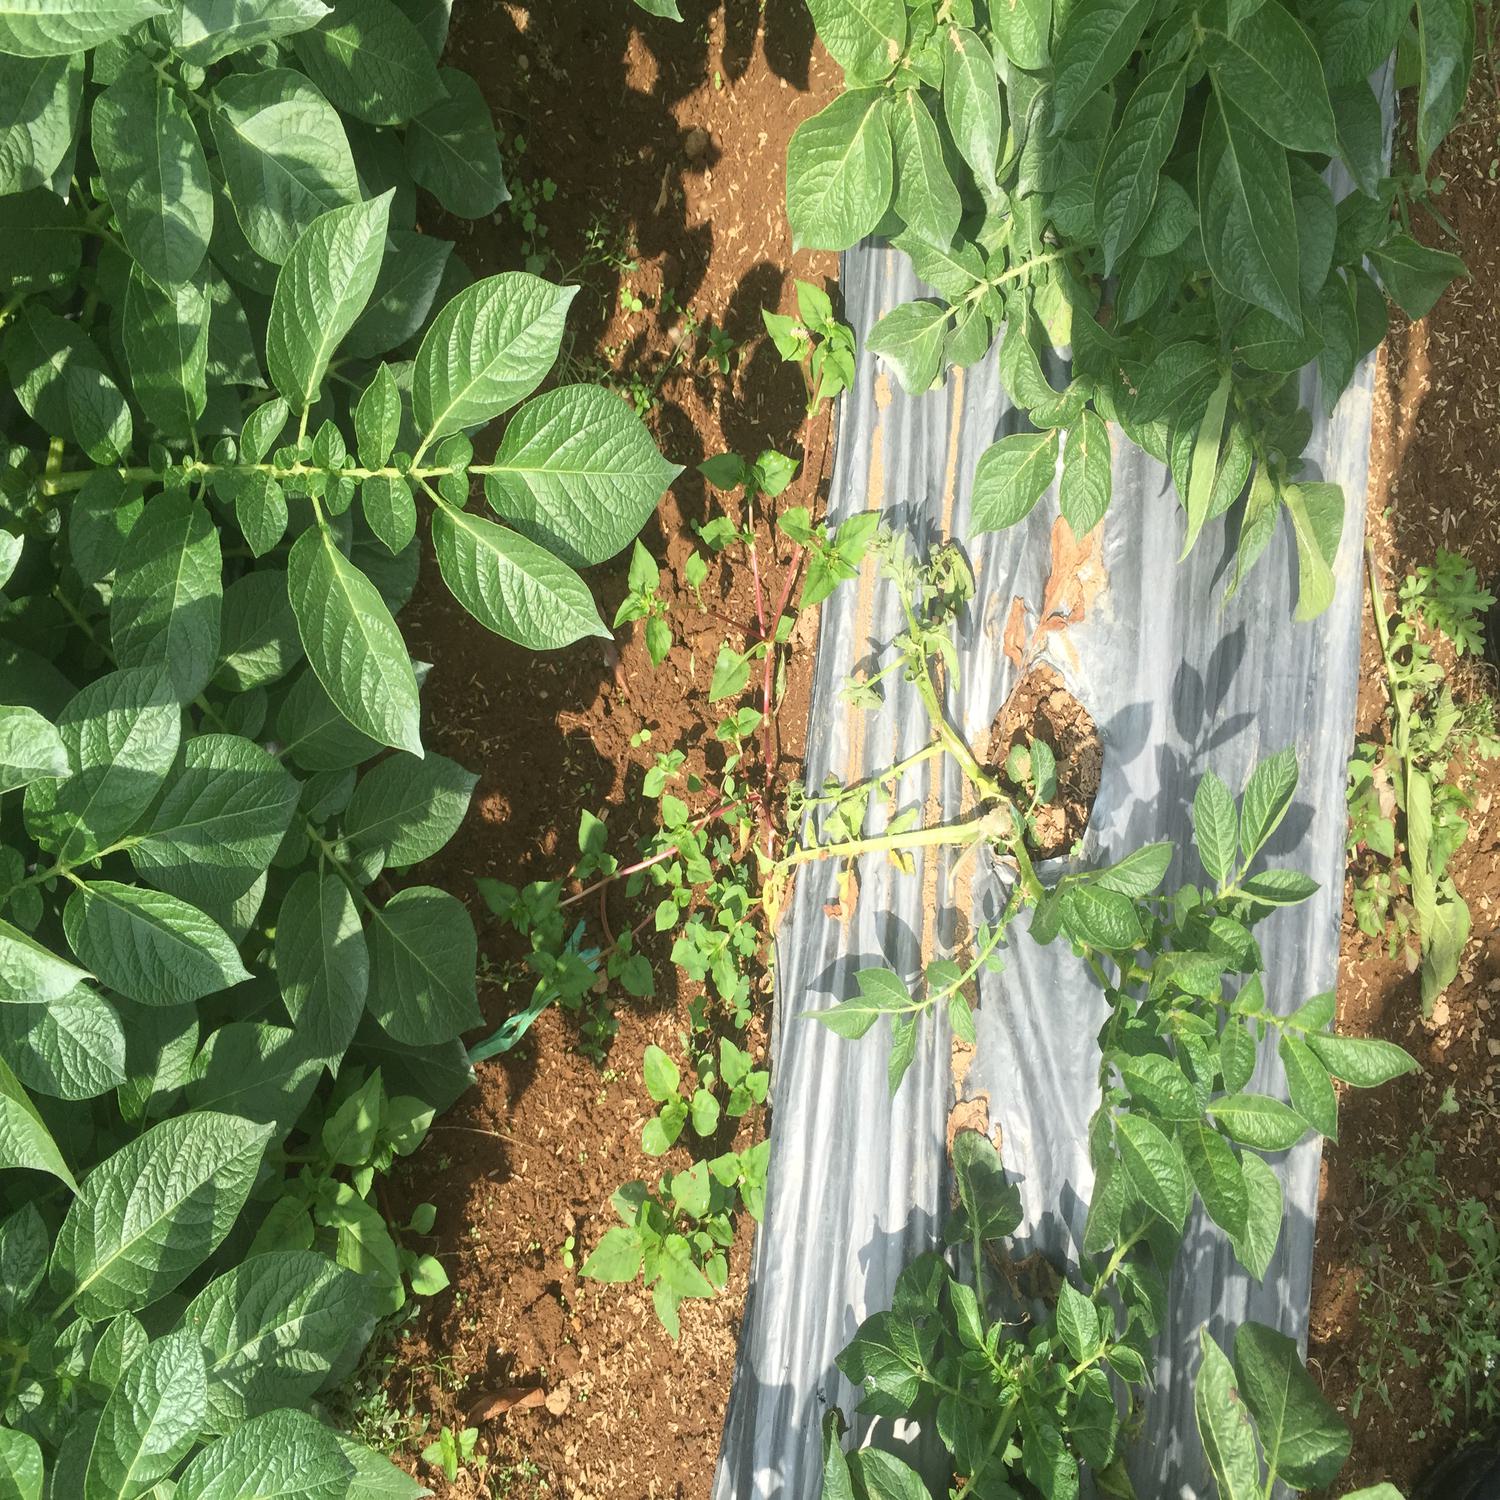
Etiqueta: Pudricion_Parda